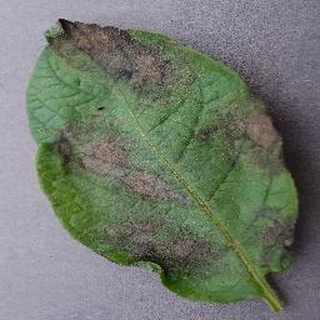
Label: potato_late_blight